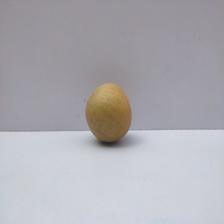
Size: Medium